Riverdale, Toronto

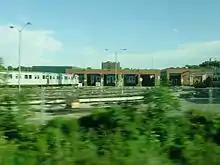
Located in the southeastern portion of Blake-Jones, Greenwood Yard is a rail yard with support buildings that service subway vehicles of the Toronto subway system.

Toronto's second largest Chinatown, also known as East Chinatown is found at Broadview & Gerrard. At the northernmost corner of East Chinatown (northwest corner, Broadview Avenue and Gerrard Street) is the Riverdale branch of the Toronto Public Library. This branch is bilingual in Chinese and English. North of the library is the monument to Sun Yat-sen. Construction on the Toronto Chinese Archway began in the western end of East Chinatown on November 24, 2008, and it opened to the public on September 12, 2009. There are only two streets with bilingual signs (English on top, Chinese on the bottom), Broadview Avenue (百樂匯街) and Gerrard Street East (芝蘭東街), and signs located three of the four corners of the intersection.